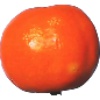
Label: Clementine 1